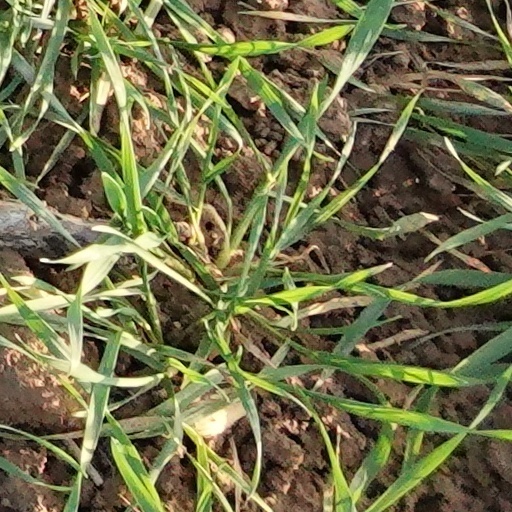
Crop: wheat